Guns Don't Argue

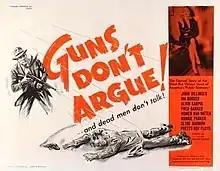
Film poster

Guns Don't Argue is a 1957 low-budget feature film about the early achievements of the FBI in defeating the most notorious criminals of the 1930s. The film involves dramatizations of the crimes and the eventual demise of various gangsters, told with a moralistic narrative.